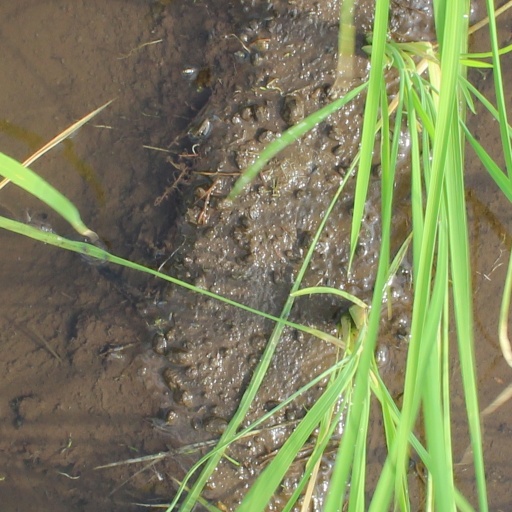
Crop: rice